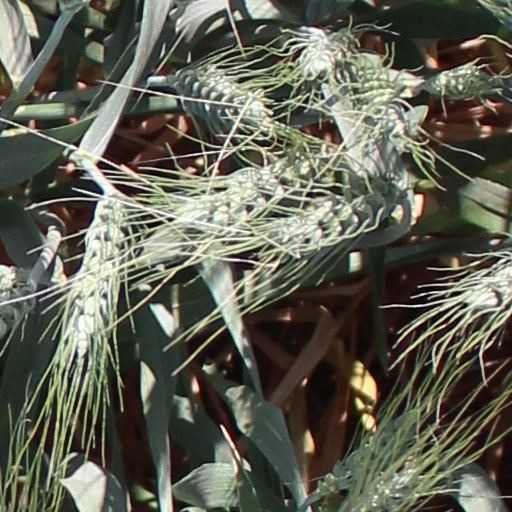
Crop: wheat